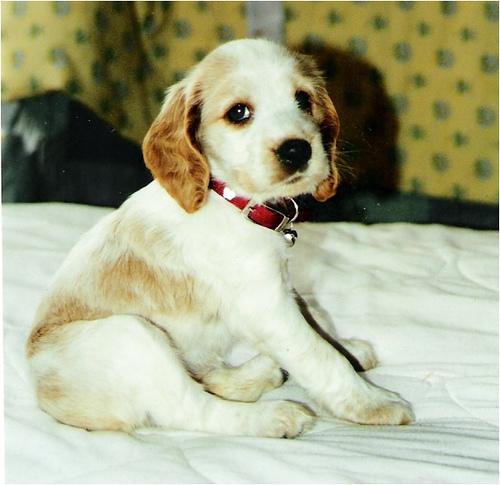
Breed: english cocker spaniel